Jared Fogle

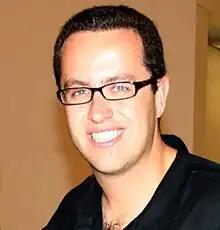
Fogle in 2008

Jared Scott Fogle (born August 23, 1977) is an American former spokesman for Subway restaurants and convicted sex offender. Fogle appeared in Subway's advertising campaigns from 2000 to 2015 until an FBI investigation led to him being convicted of child sex tourism and possessing child pornography.